Pardon My Past

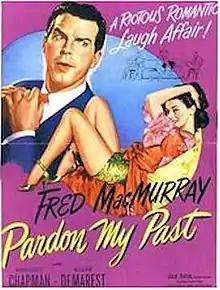
1945 Theatrical Poster

Pardon My Past is a 1945 American comedy film directed by Leslie Fenton and starring Fred MacMurray, Marguerite Chapman and Akim Tamiroff. The film is about a penniless veteran who gets mistaken for a millionaire by the latter's family and an unpaid bookie.